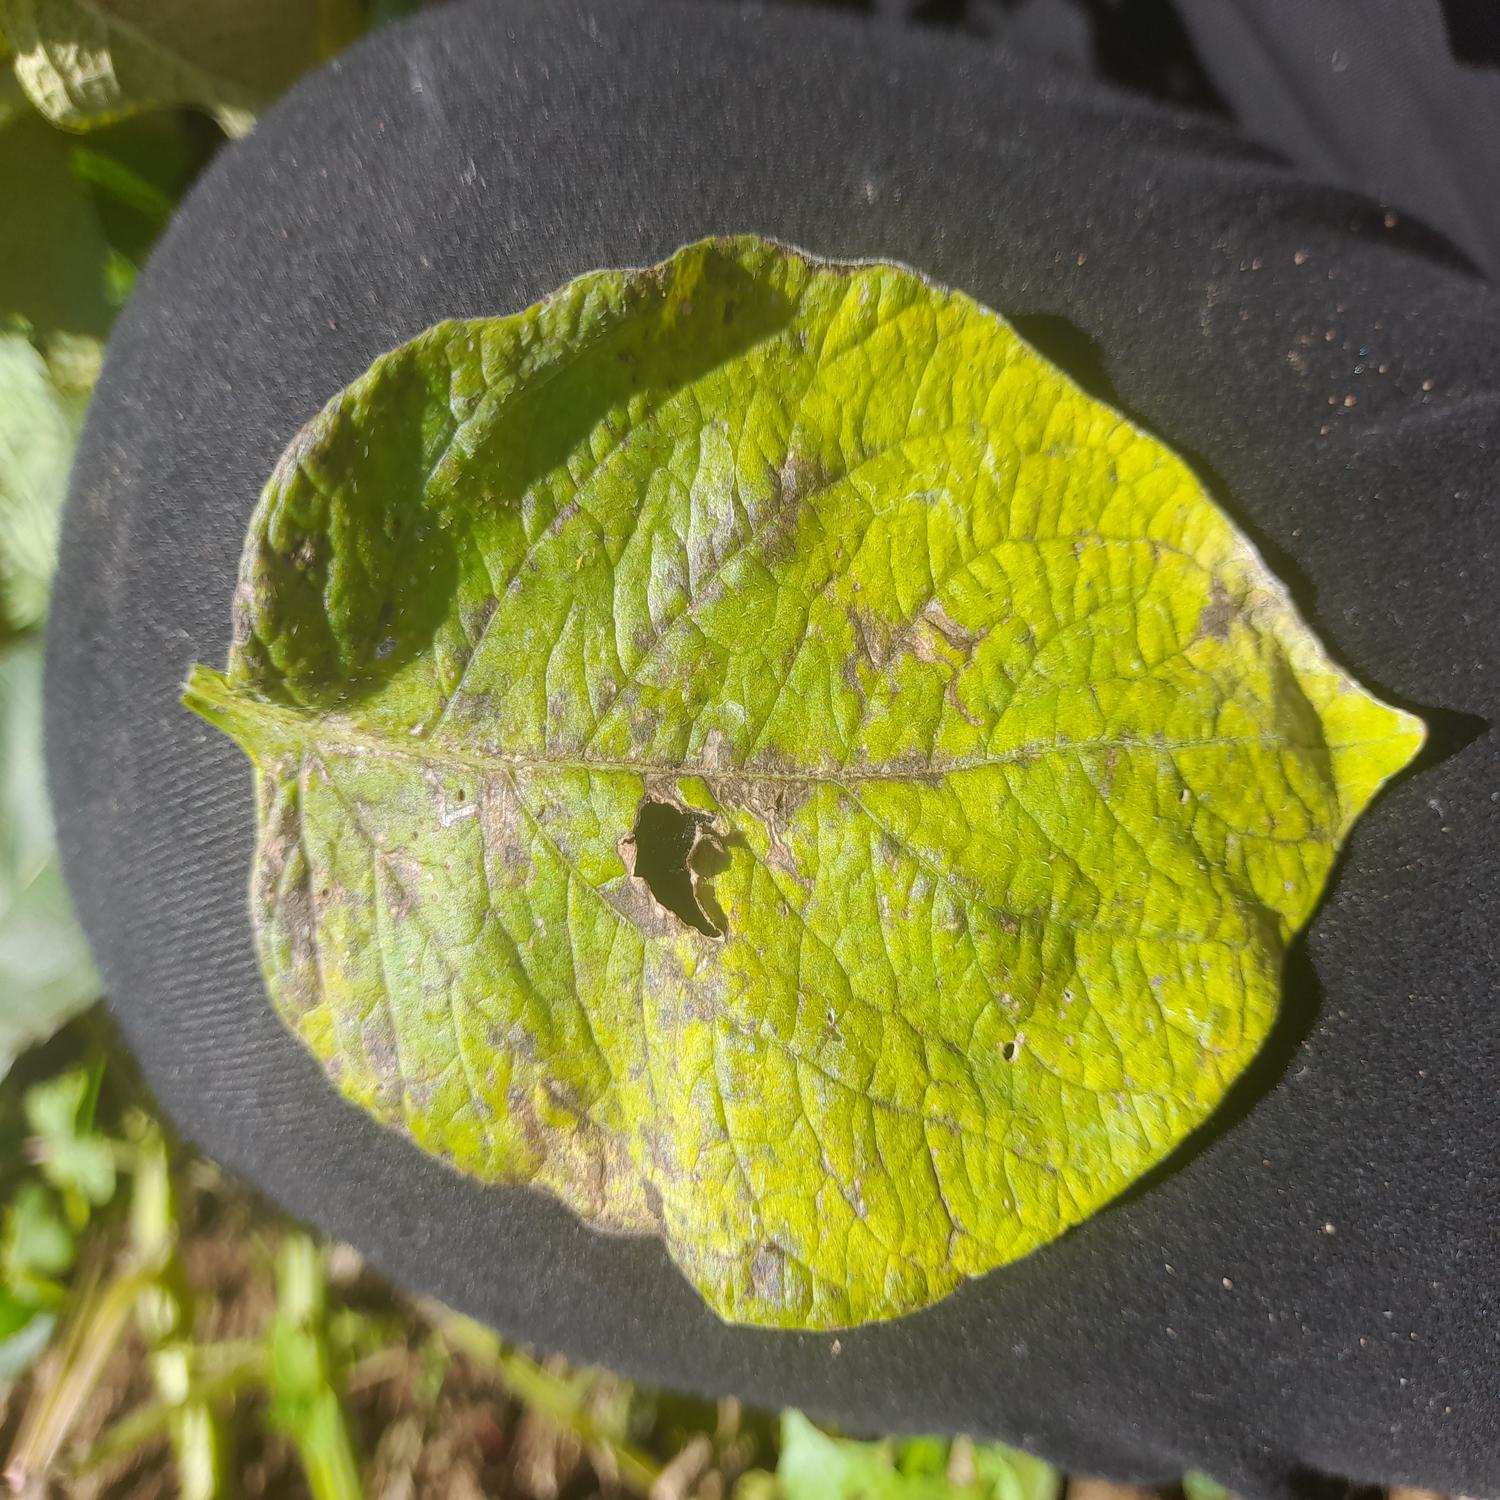
Label: Fungi